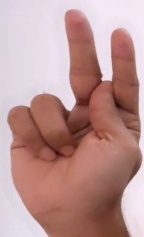
ASL sign: K